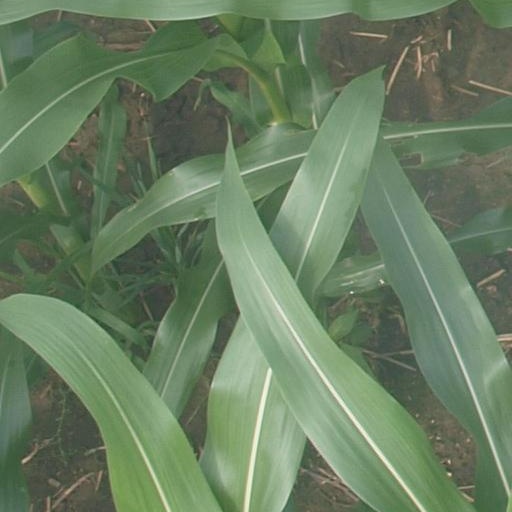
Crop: maize; corn